The Magpie (Monet)

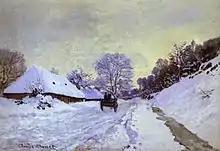
"A Cart on the Snowy Road at Honfleur" (1865 or 1867), Monet's first snowscape.

The landscape paintings of Dutch painter Johan Barthold Jongkind (1819–1891) influenced both Boudin and Monet and contributed to the development of early Impressionism. After meeting Jongkind in Sainte-Adresse in 1862, Monet began to cultivate an interest in Jongkind's perspective on the changing conditions of the landscape. From Jongkind, Monet learned to substitute optical color for local color. "Complementing the teaching I received from Boudin, Jongkind was from that moment my true master," Monet later reminisced. "It was he who completed the education of my eye". This new way of seeing, a shift from a conceptual to a perceptual approach, formed the basis for Monet's "Haystacks" (1890–1891), a series of 25 works showing the effects of dynamic atmospheric conditions over time on a single haystack motif.